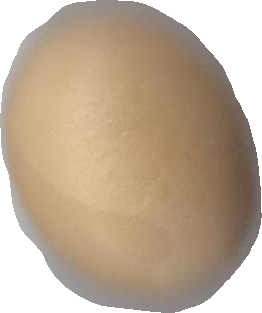
Variety: Grobogan